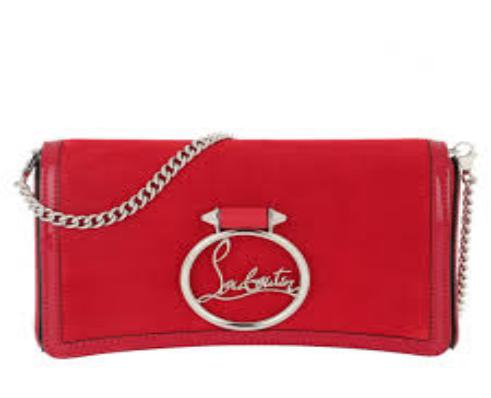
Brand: Christian Louboutin
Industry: Clothes